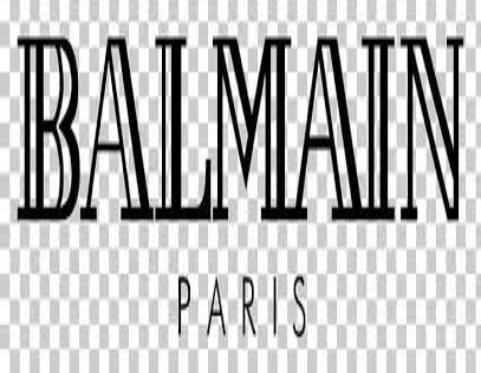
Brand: Balmain
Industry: Clothes